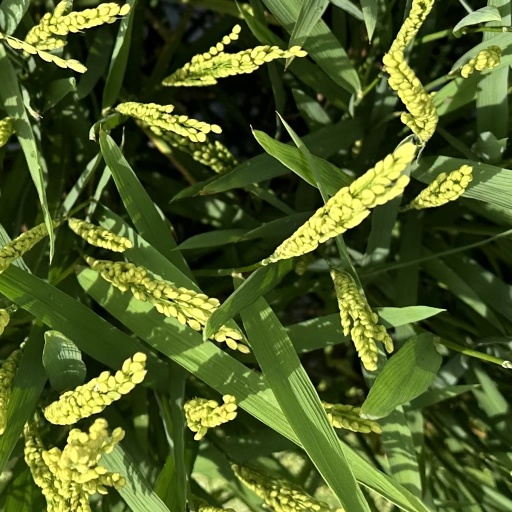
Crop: rice